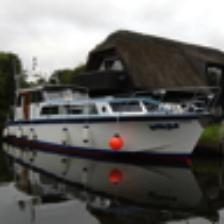
Label: NonHuman